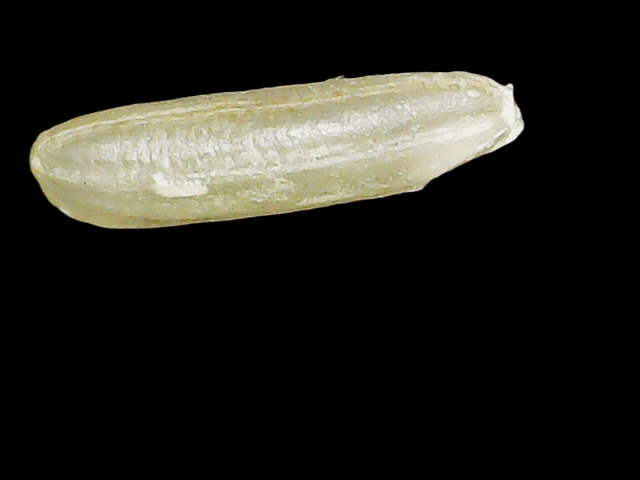
Rice variety: Binadhan16